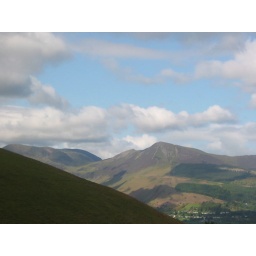
This is a great view of some mountains in the lake district when i was climing latrig.